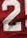
Number: 2